Union army

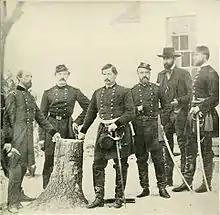
General George B. McClellan with staff and dignitaries, including from left to right: Gen. George W. Morell, Lt. Col. A.V. Colburn, Gen. McClellan, Lt. Col. N.B. Sweitzer, Prince de Joinville (son of King Louis Philippe of France), and the prince's nephew, Count de Paris (on far right)

U.S. President Abraham Lincoln exercised supreme command and control over the army in his capacity as commander-in-chief of the United States Armed Forces. Below him was the Secretary of War, who oversaw the administration of the army, and the general-in-chief, who directed the field operations of the army.